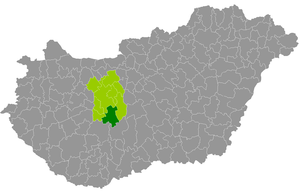
Le district de Sárbogárd est un des 8 districts du comitat de Fejér en Hongrie. Créé en 2013, il compte 28 509 habitants et rassemble 12 localités : 11 communes et une seule ville, Sárbogárd, son chef-lieu.